Felix Bressart

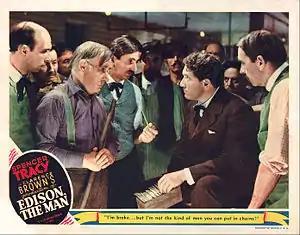
Lobby card from "Edison, the Man" – Bressart is third from the left.

In Lubitsch's "To Be or Not to Be" (1942), he recites Shylock's famous "Hath not a Jew eyes?" speech from "The Merchant of Venice".